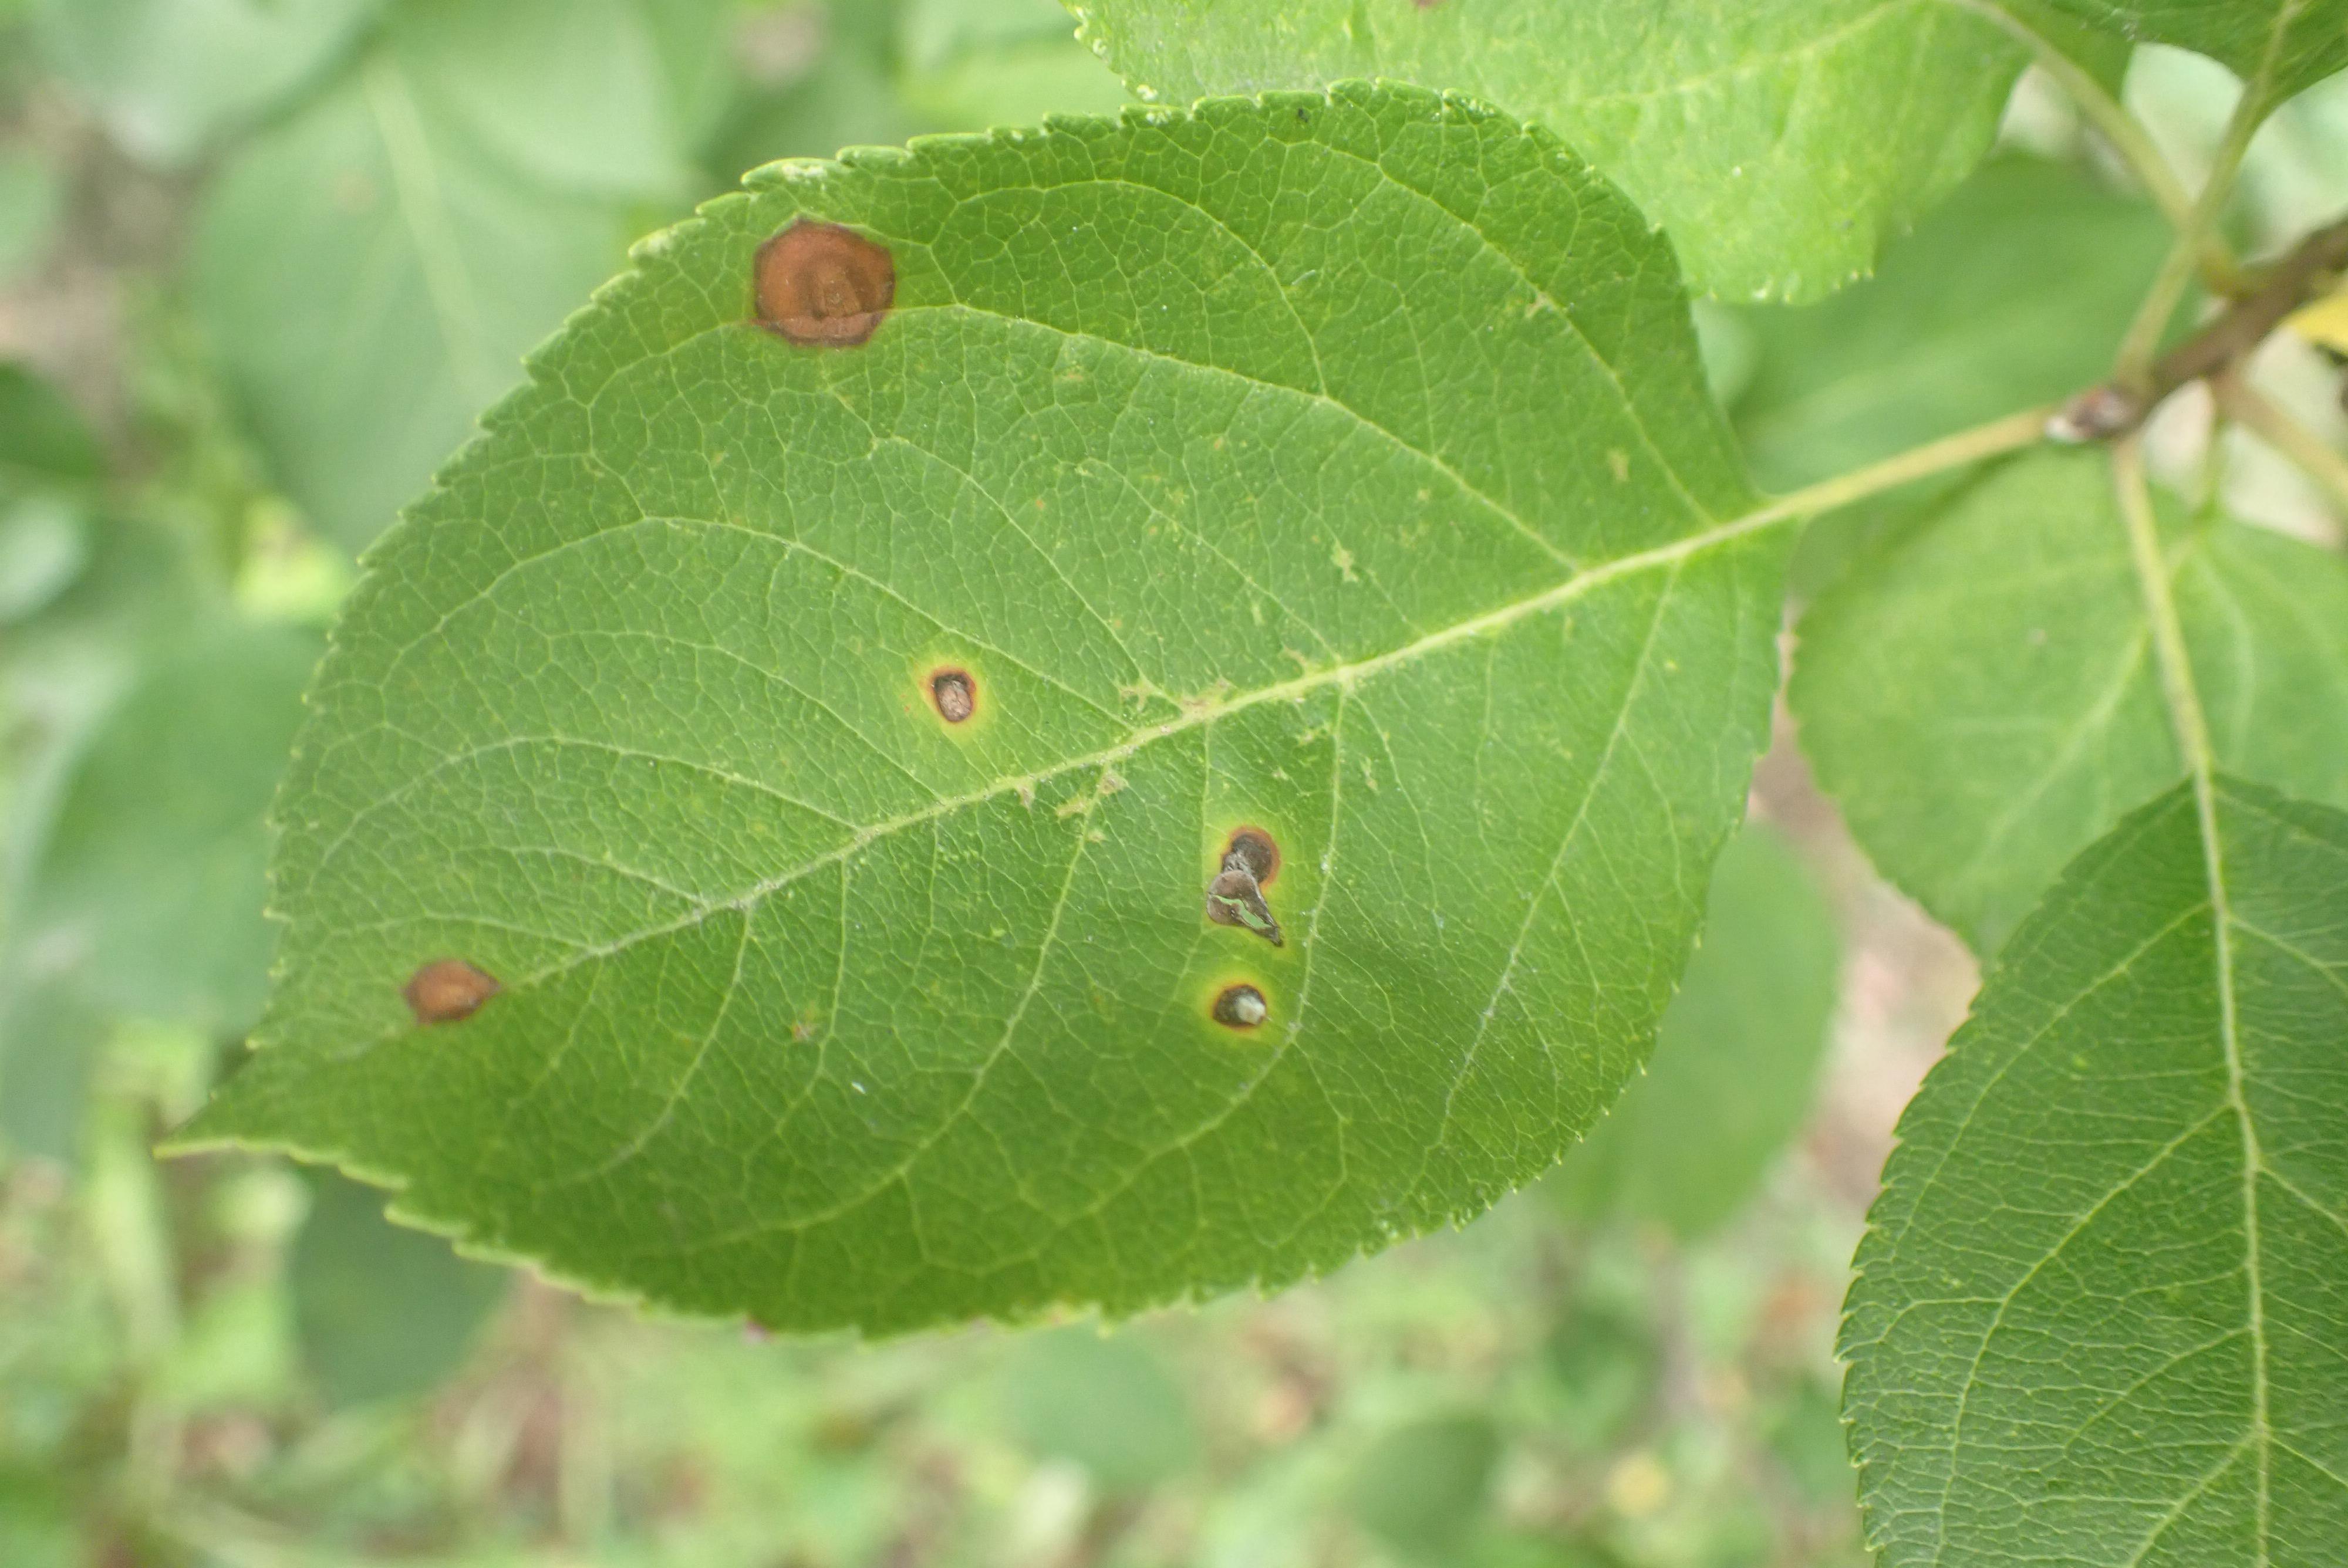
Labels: complex